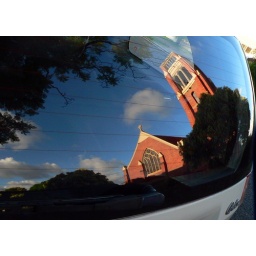
The Anglican church at Hamilton, Brisbane, reflected in the rear window of my car.